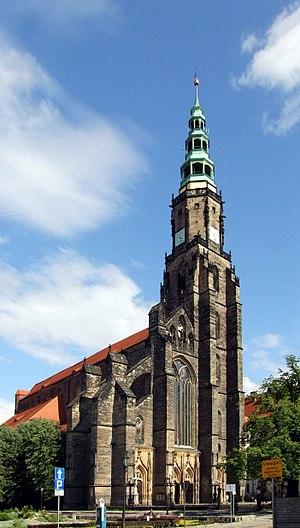
Le diocèse de Świdnica est un diocèse catholique de Pologne de la province ecclésiastique de Wrocław dont le siège est situé à Świdnica, dans la voïvodie de Basse-Silésie. L'évêque actuel est Marek Mendyk, depuis 2020.
Cet article recense les églises les plus hautes.